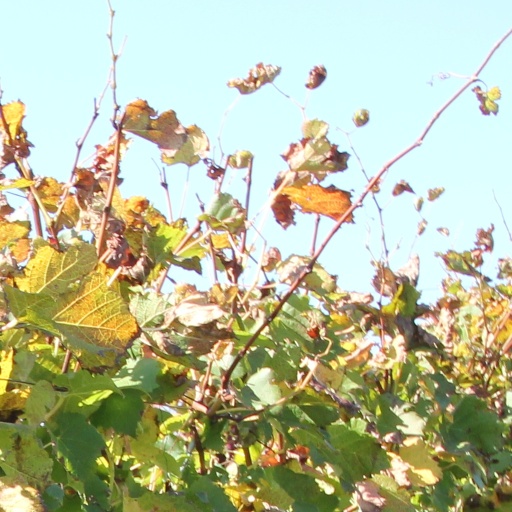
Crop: grape